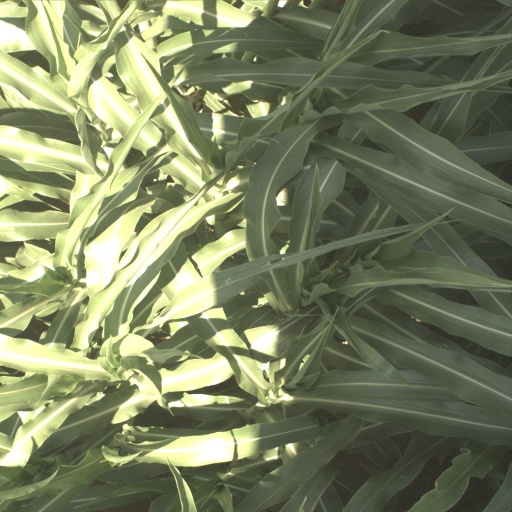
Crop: sorghum